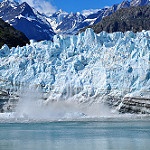
Scene: Outdoor